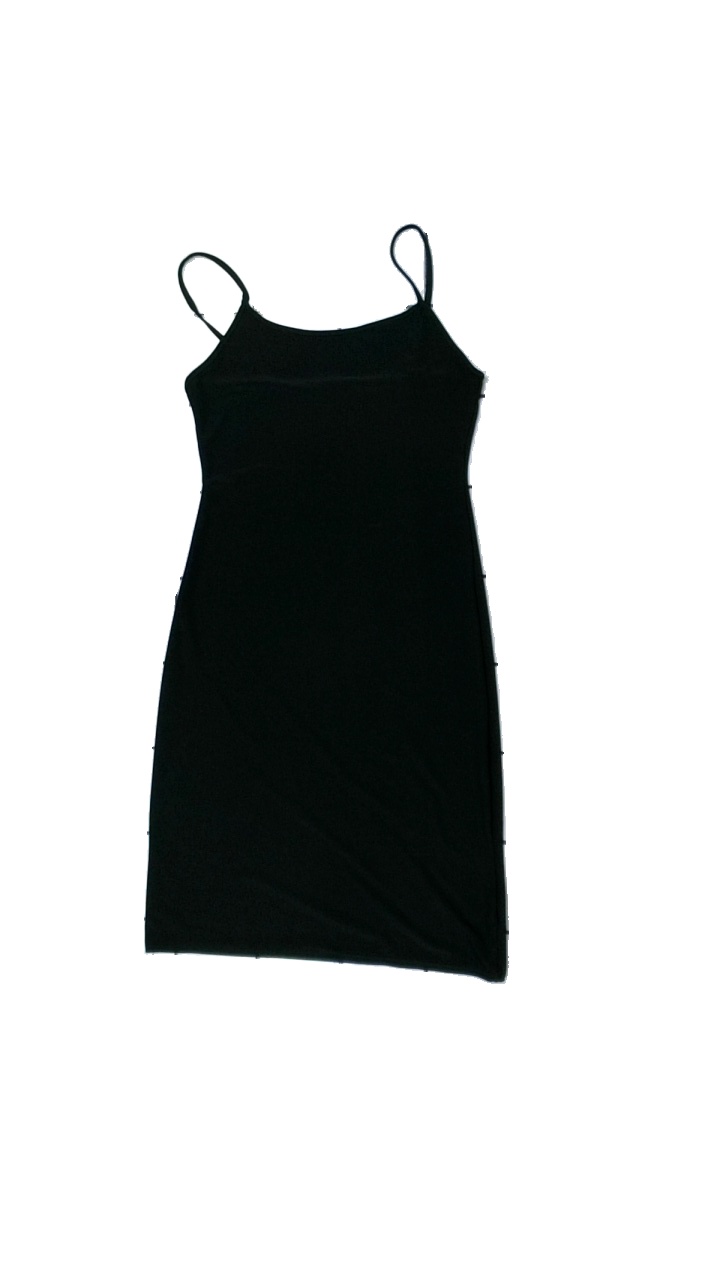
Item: Dress (Ladies)
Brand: Nbc (new Body Concept)
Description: svart klänning
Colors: Black
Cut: Regular
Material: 100% cotton
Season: All
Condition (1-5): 5
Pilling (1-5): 5
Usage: Reuse
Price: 50-100